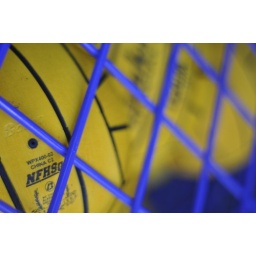
Waterpolo balls in the ball cage